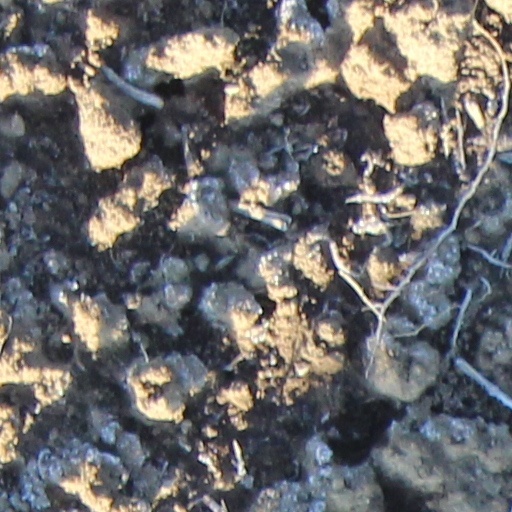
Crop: wheat